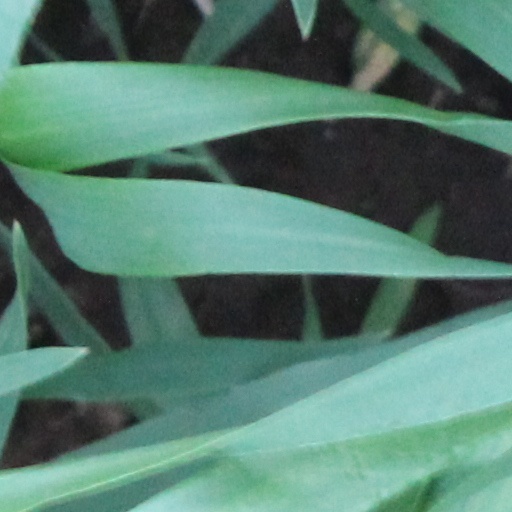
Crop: wheat